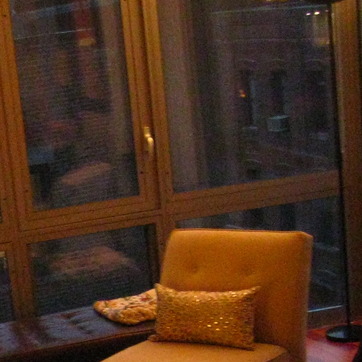
Material: glass